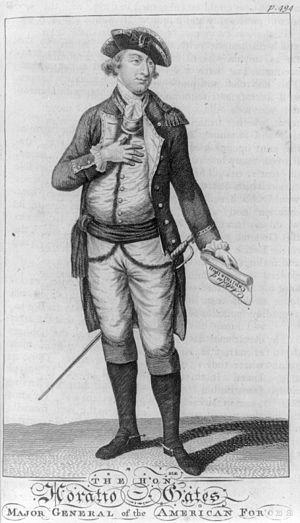
Horatio Gates était un officier de l'armée britannique, puis un général américain lors de la guerre d'indépendance. Son nom est fréquemment associé à la victoire américaine de la bataille de Saratoga et à la défaite de la bataille de Camden.